Santa Maria Domenica Mazzarello, Rome

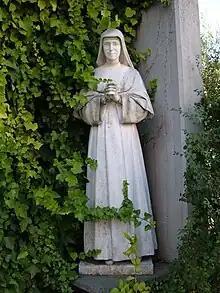
Statue of Maria Domenica Mazzarello on the site

The Chiesa di Santa Maria Domenica Mazzarello is dedicated to Saint Maria Domenica Mazzarello (1837–1881), Italian founder of the Salesian Sisters.